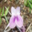
Label: orchid